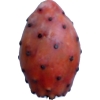
Label: cactus_fruit_red